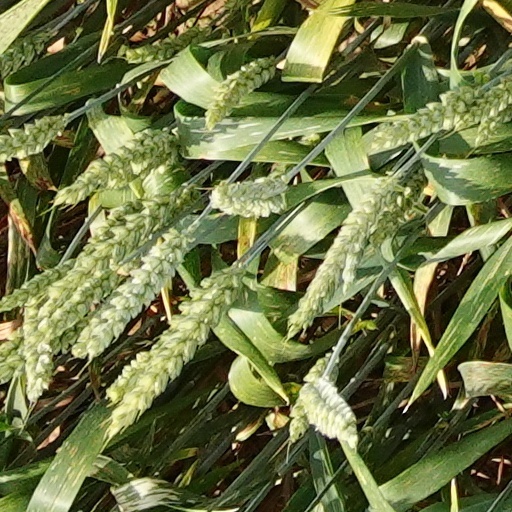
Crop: wheat